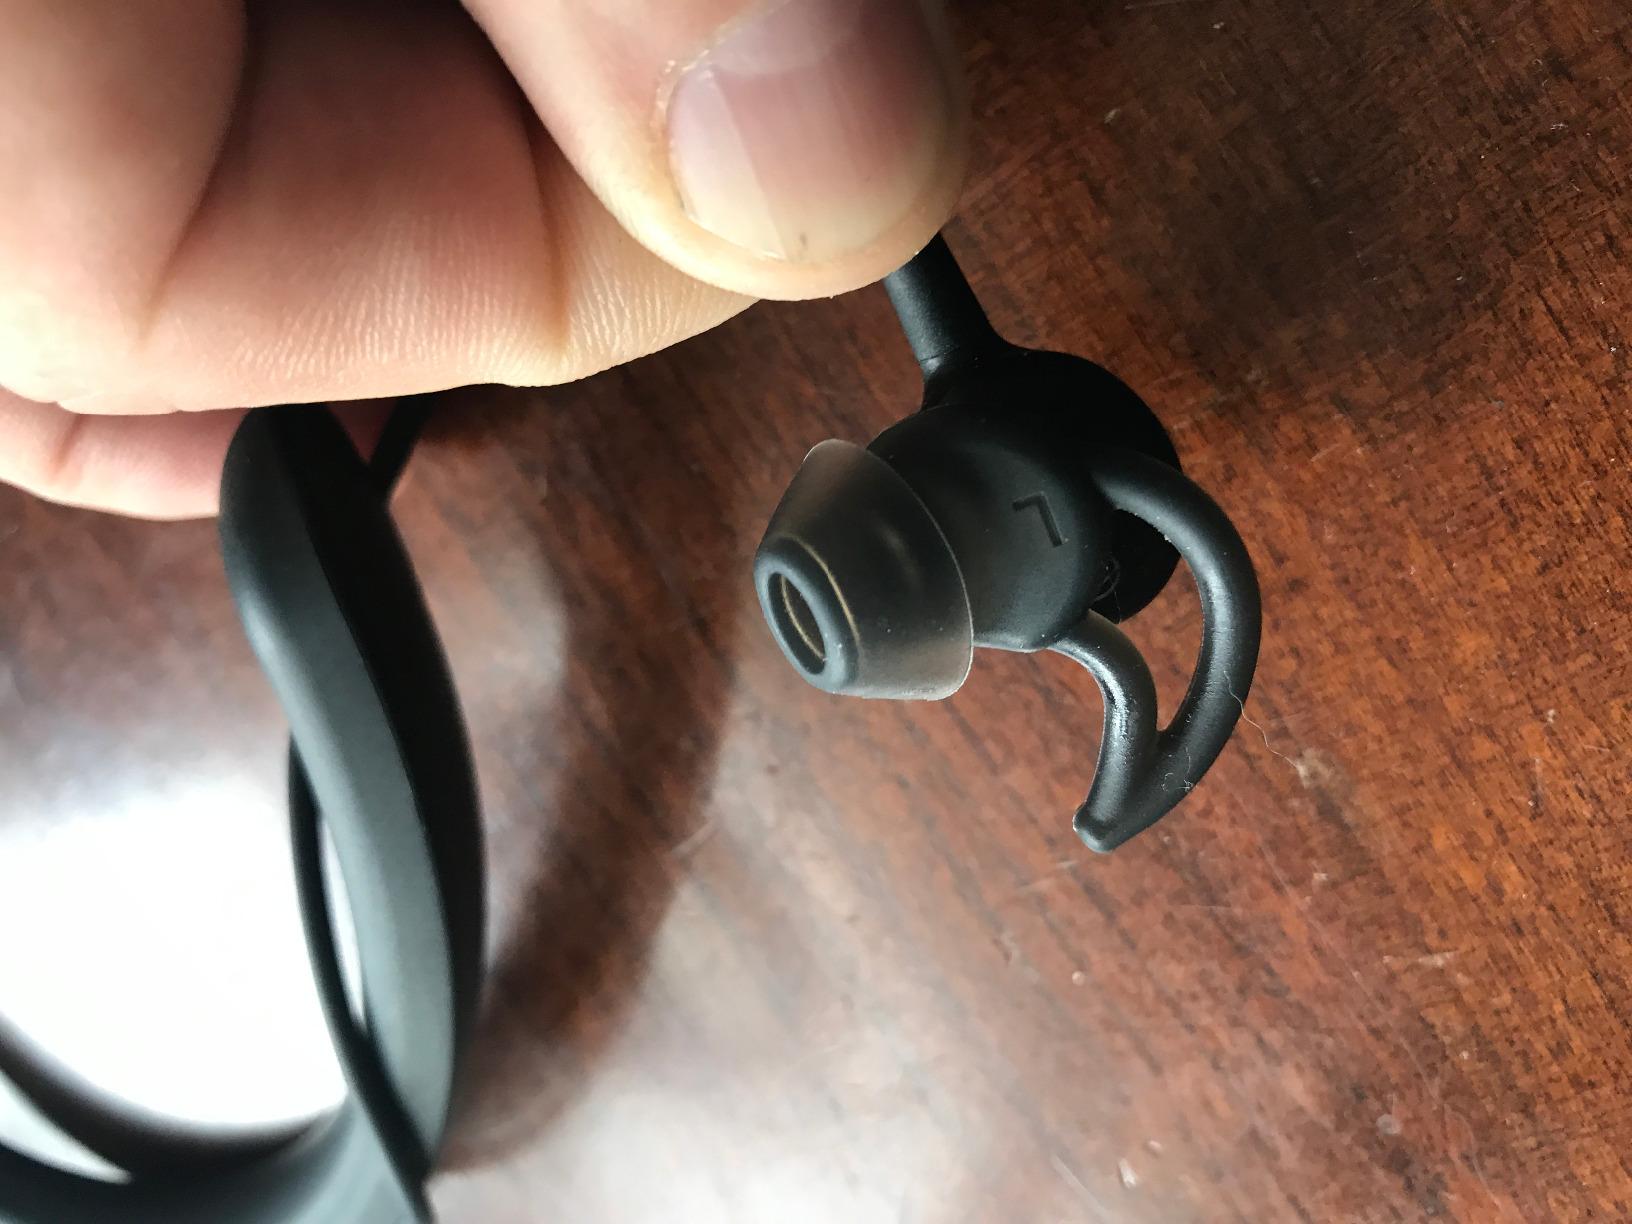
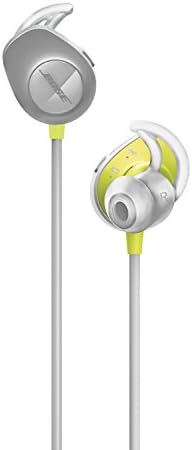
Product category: headphones
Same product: no